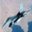
Label: airplane